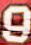
Number: 9